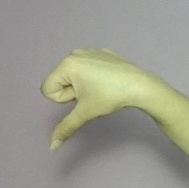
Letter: waw